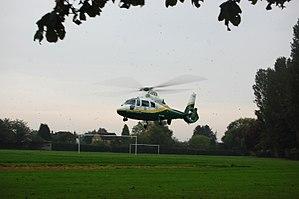
Au Royaume-Uni, les services médicaux aériens sont fournis par un ensemble d'organisations, exploitant des hélicoptères ou des aéronefs à voilure fixe pour faire face à des urgences médicales, et assurant le transport des patients vers, depuis ou entre des centres de soins. Ces ambulances aériennes remplissent à la fois les fonctions des services médicaux d'urgence et le transport des patients entre des centres spécialisés ou dans le cadre d'opérations de rapatriement.